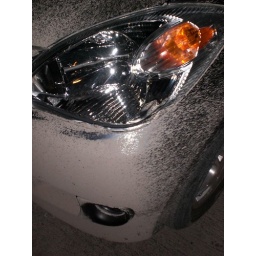
This new car absolutely come with black colour, but dust made it like never wash in years :))